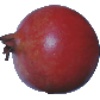
Label: images